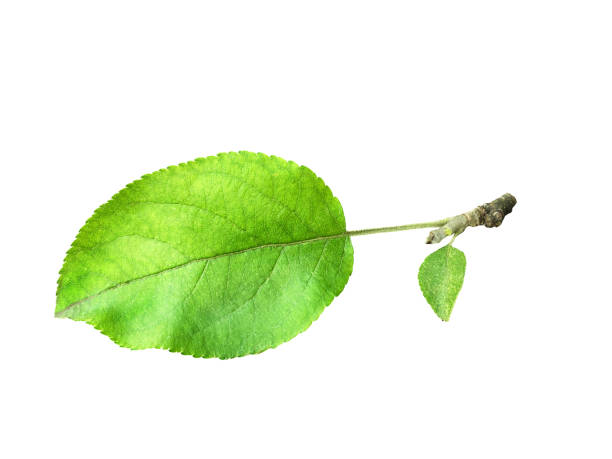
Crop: apple
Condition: healthy